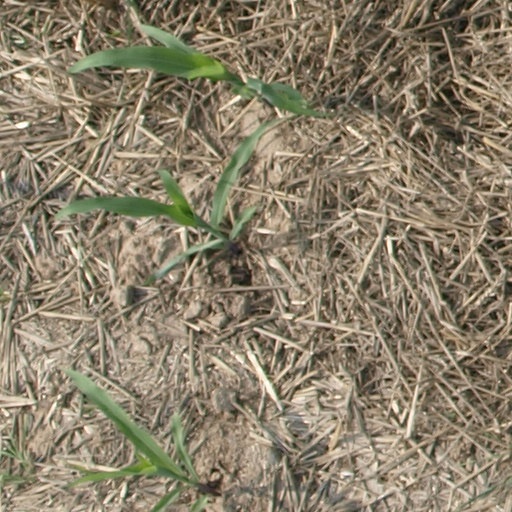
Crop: maize; corn